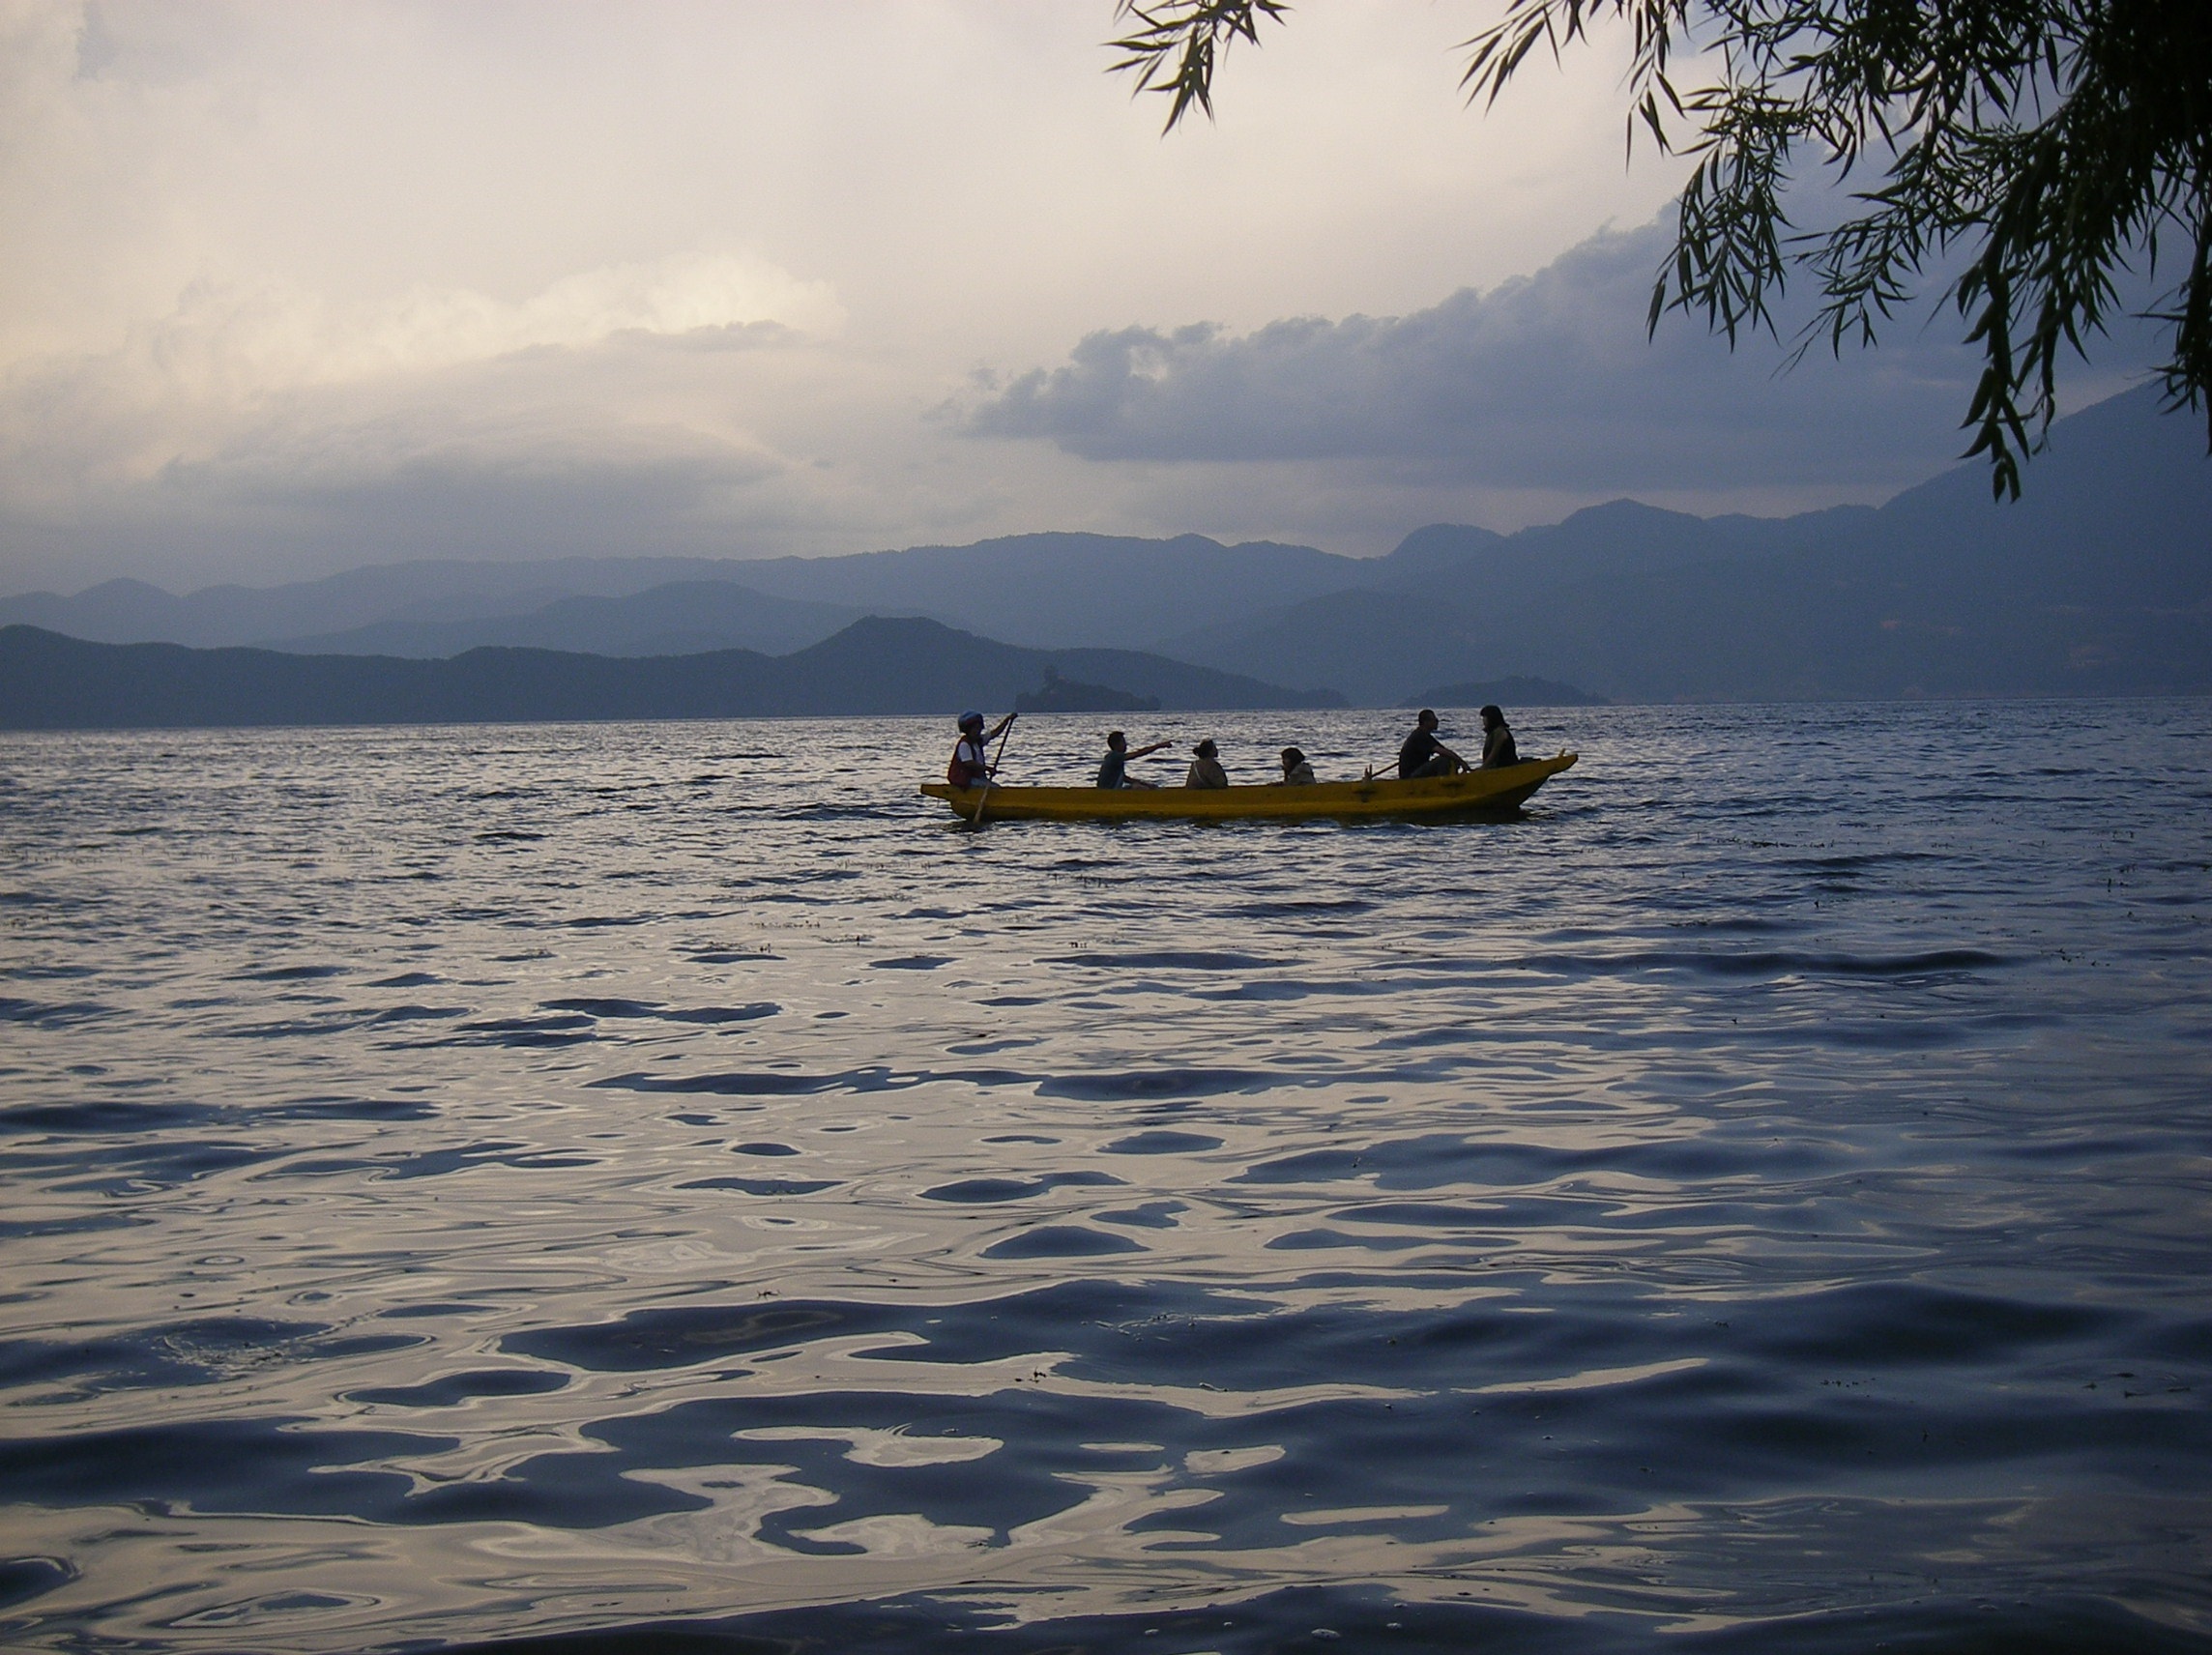
beach, sea, coast, water, ocean, horizon, cloud, boat, shore, wave, lake, ship, dusk, reflection, vehicle, bay, island, boating, lugu lake